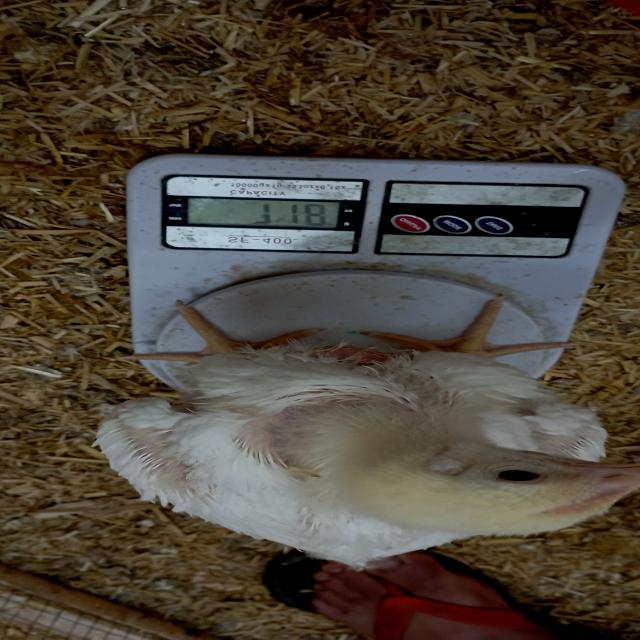
Weight: 718 g